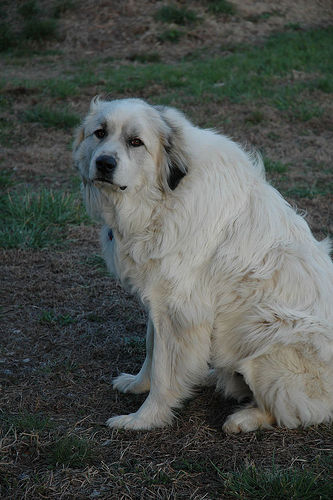
Animal: dog
Breed: great_pyrenees